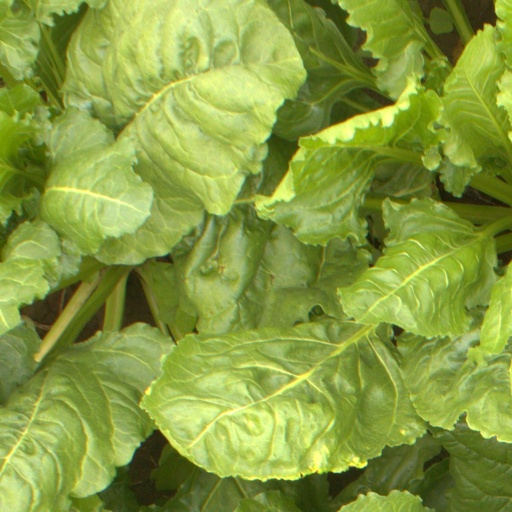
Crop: sugar beet